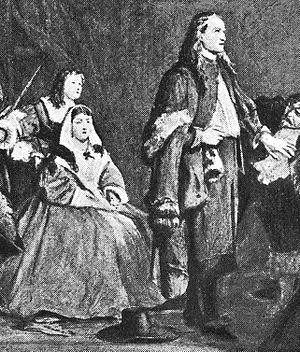
Détail
Margaret Fell ou Margaret Fox est l'une des fondatrices de la Société religieuse des Amis, elle est surnommée « la mère du quakerisme ». Elle fait partie des premiers prédicateurs quakers connus sous le nom de « The Valiant Sixty ».